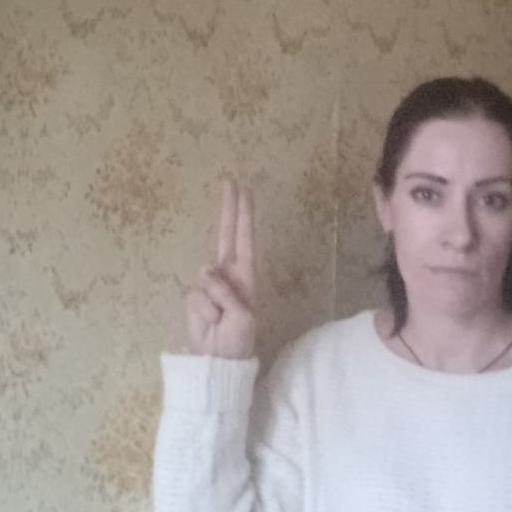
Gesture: two_up